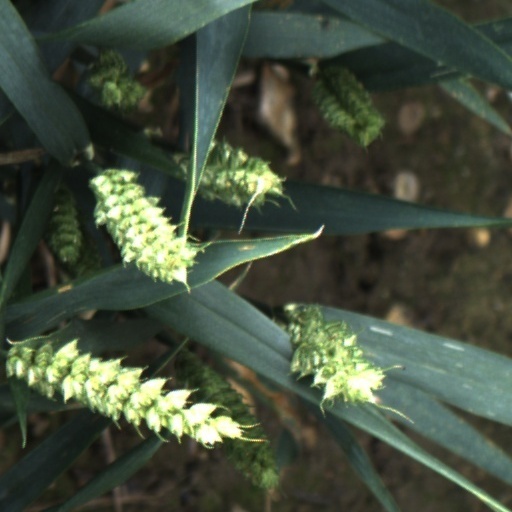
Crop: wheat